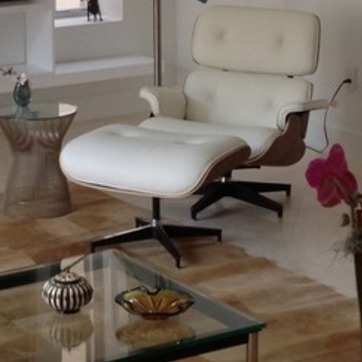
Material: leather